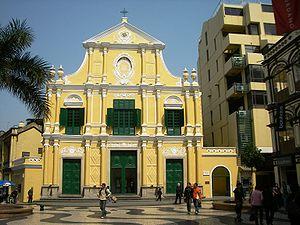
Macao /ma.ka.o/, officiellement Région administrative spéciale de Macao de la république populaire de Chine, est une région administrative spéciale de la république populaire de Chine depuis le 20 décembre 1999. Auparavant, Macao a été colonisé et administré par le Portugal durant plus de 400 ans et est considéré comme le dernier comptoir ainsi que la dernière colonie européenne en Chine et en Asie.